Molecular Operating Environment

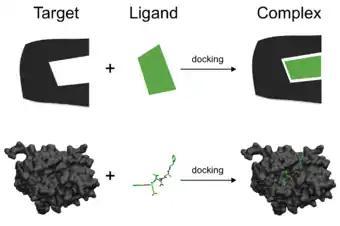
Visual representation of molecular docking taking place. A ligand and a receptor or docked in order to determine if the new complex formed is energetically favorable.

Preparing for molecular docking studies can involve many steps. When docking proteins, proteins are obtained from the Protein Data Bank (PDB), which is an online, open access resources containing the classification, structure/folding, organism, sequence length, mutations, genome, sequence, and other data relating to proteins. The structure of a protein can precisely be determined through a process known as X-ray crystallography. This process involves a concentrated beam of X-rays that is directed at a crystal. When X-rays are projected to a crystal structure, the crystal diffracts the X-rays in specific directions. These directions allow scientists to map and determine the detailed structure of proteins, which is then recorded and uploaded to the PDB.